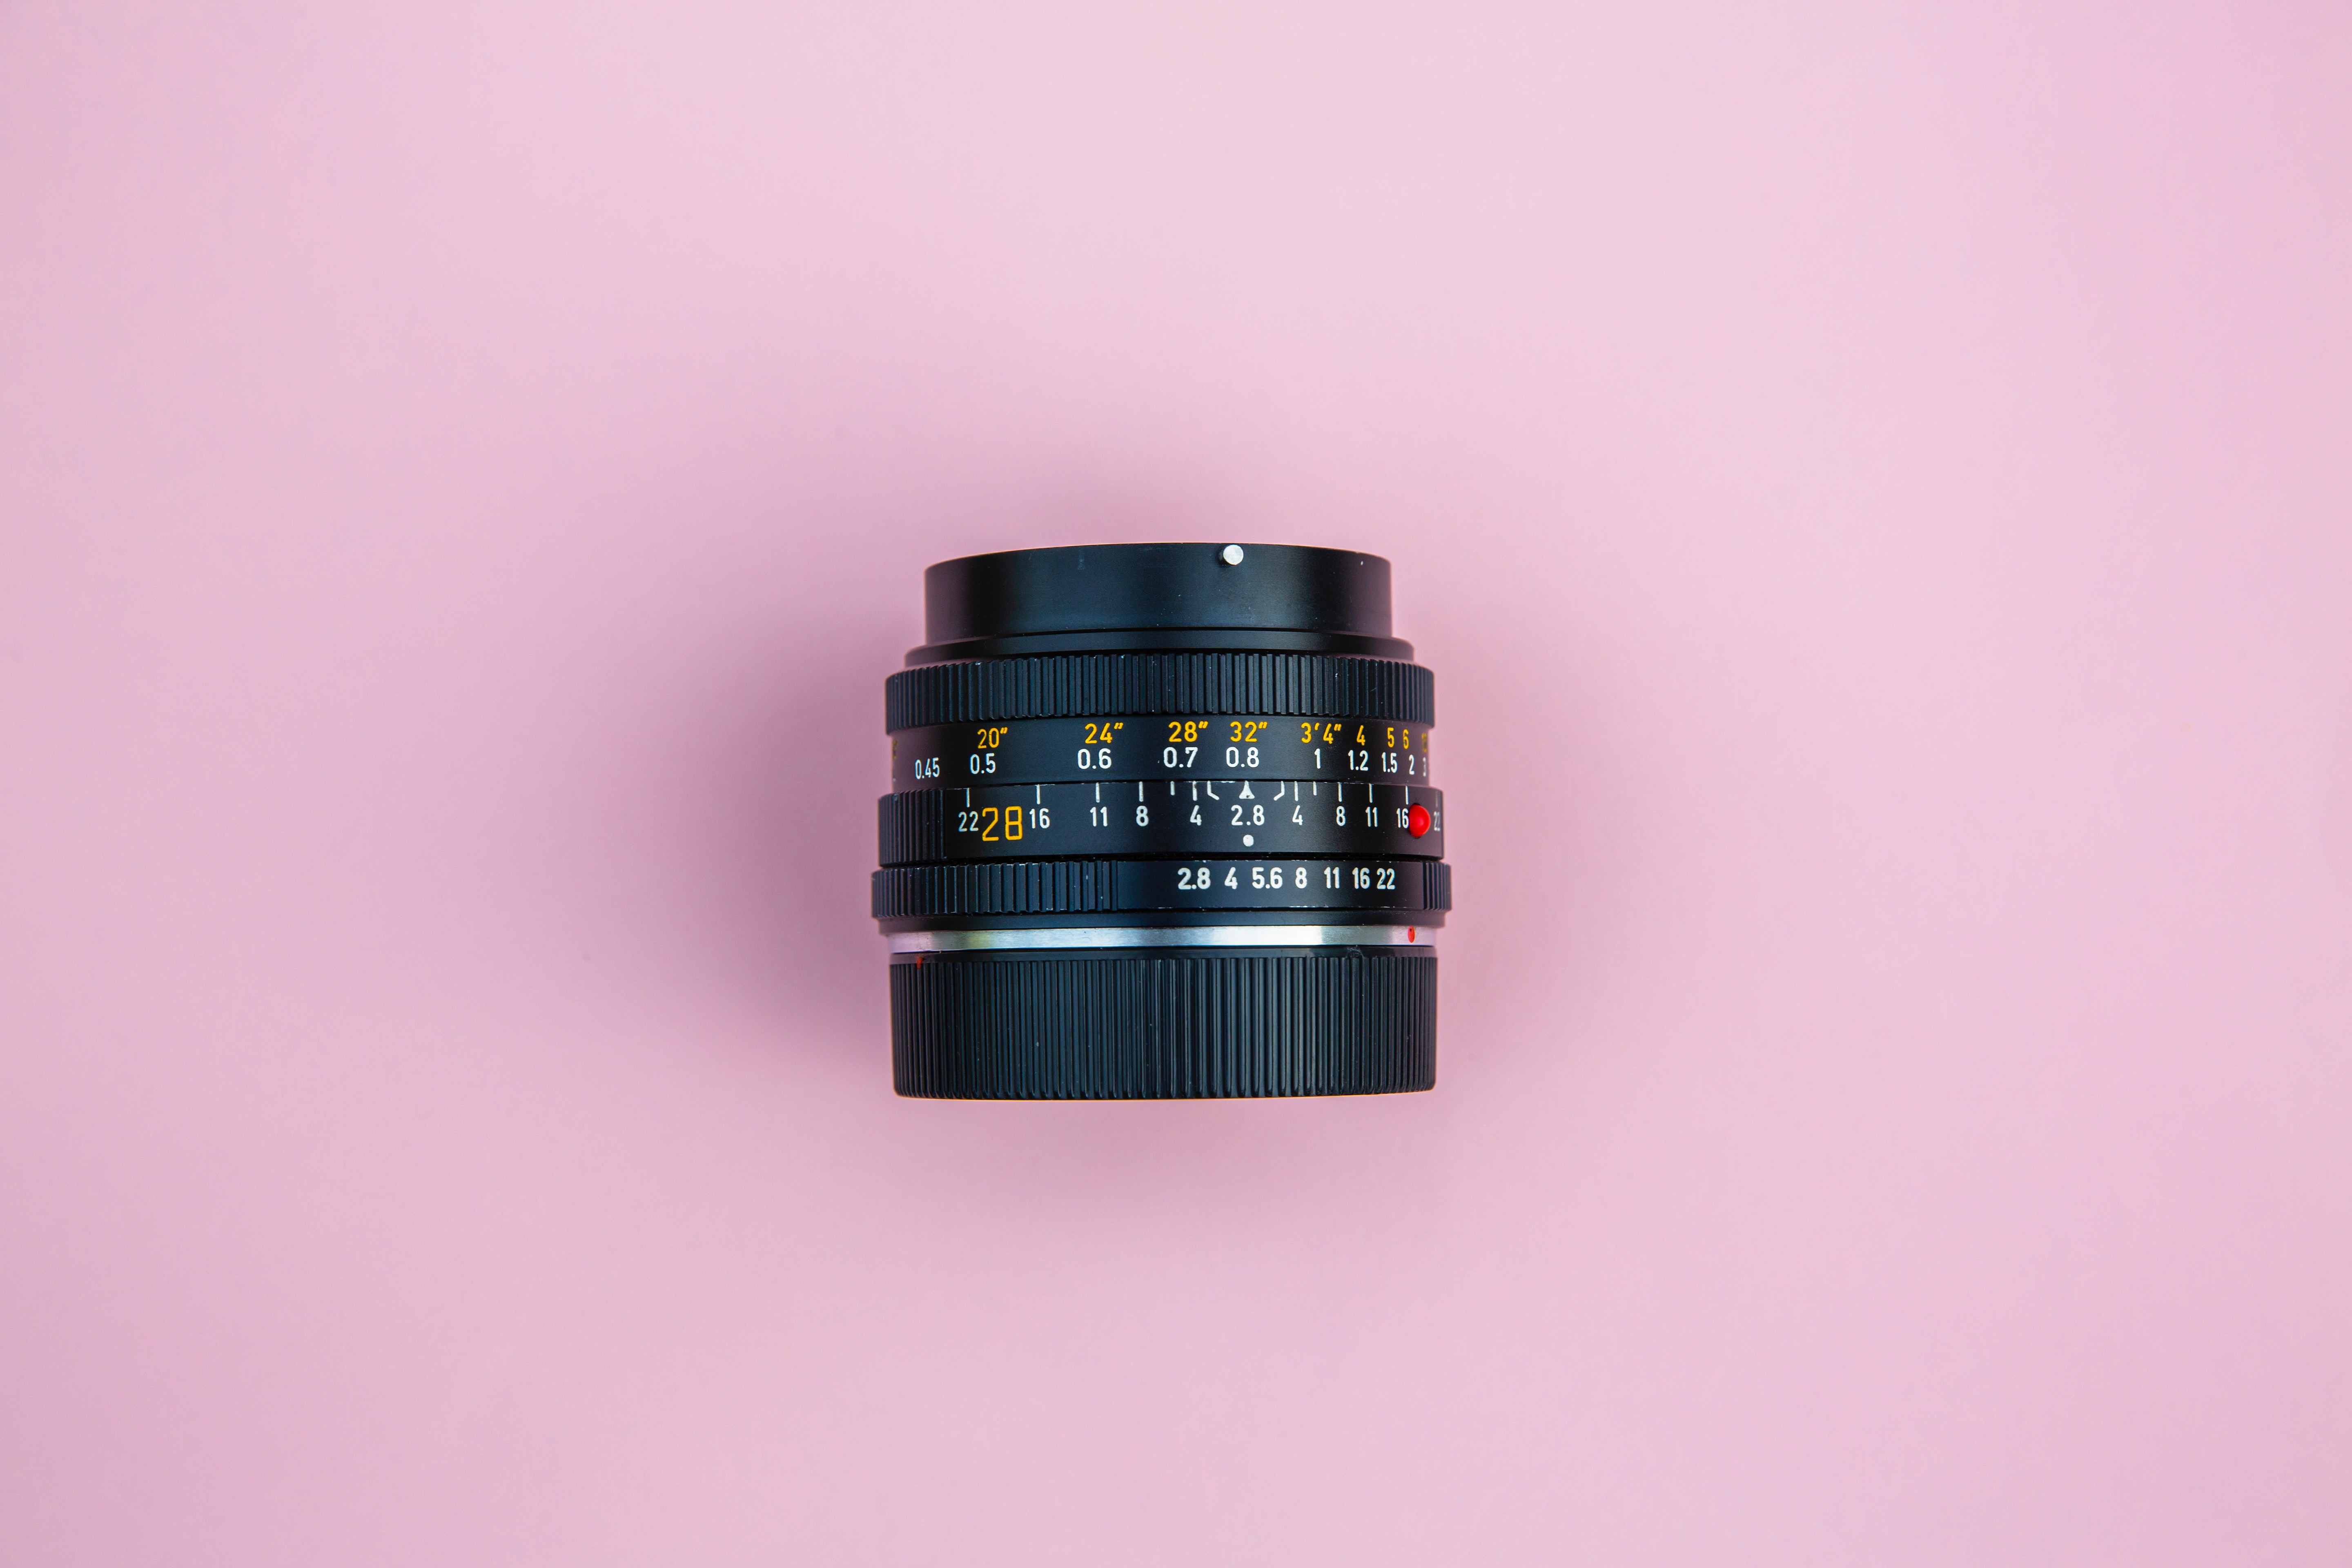
cameras optics, camera lens, lens, product, camera, teleconverter, mirrorless interchangeable lens camera, macro photography, single lens reflex camera